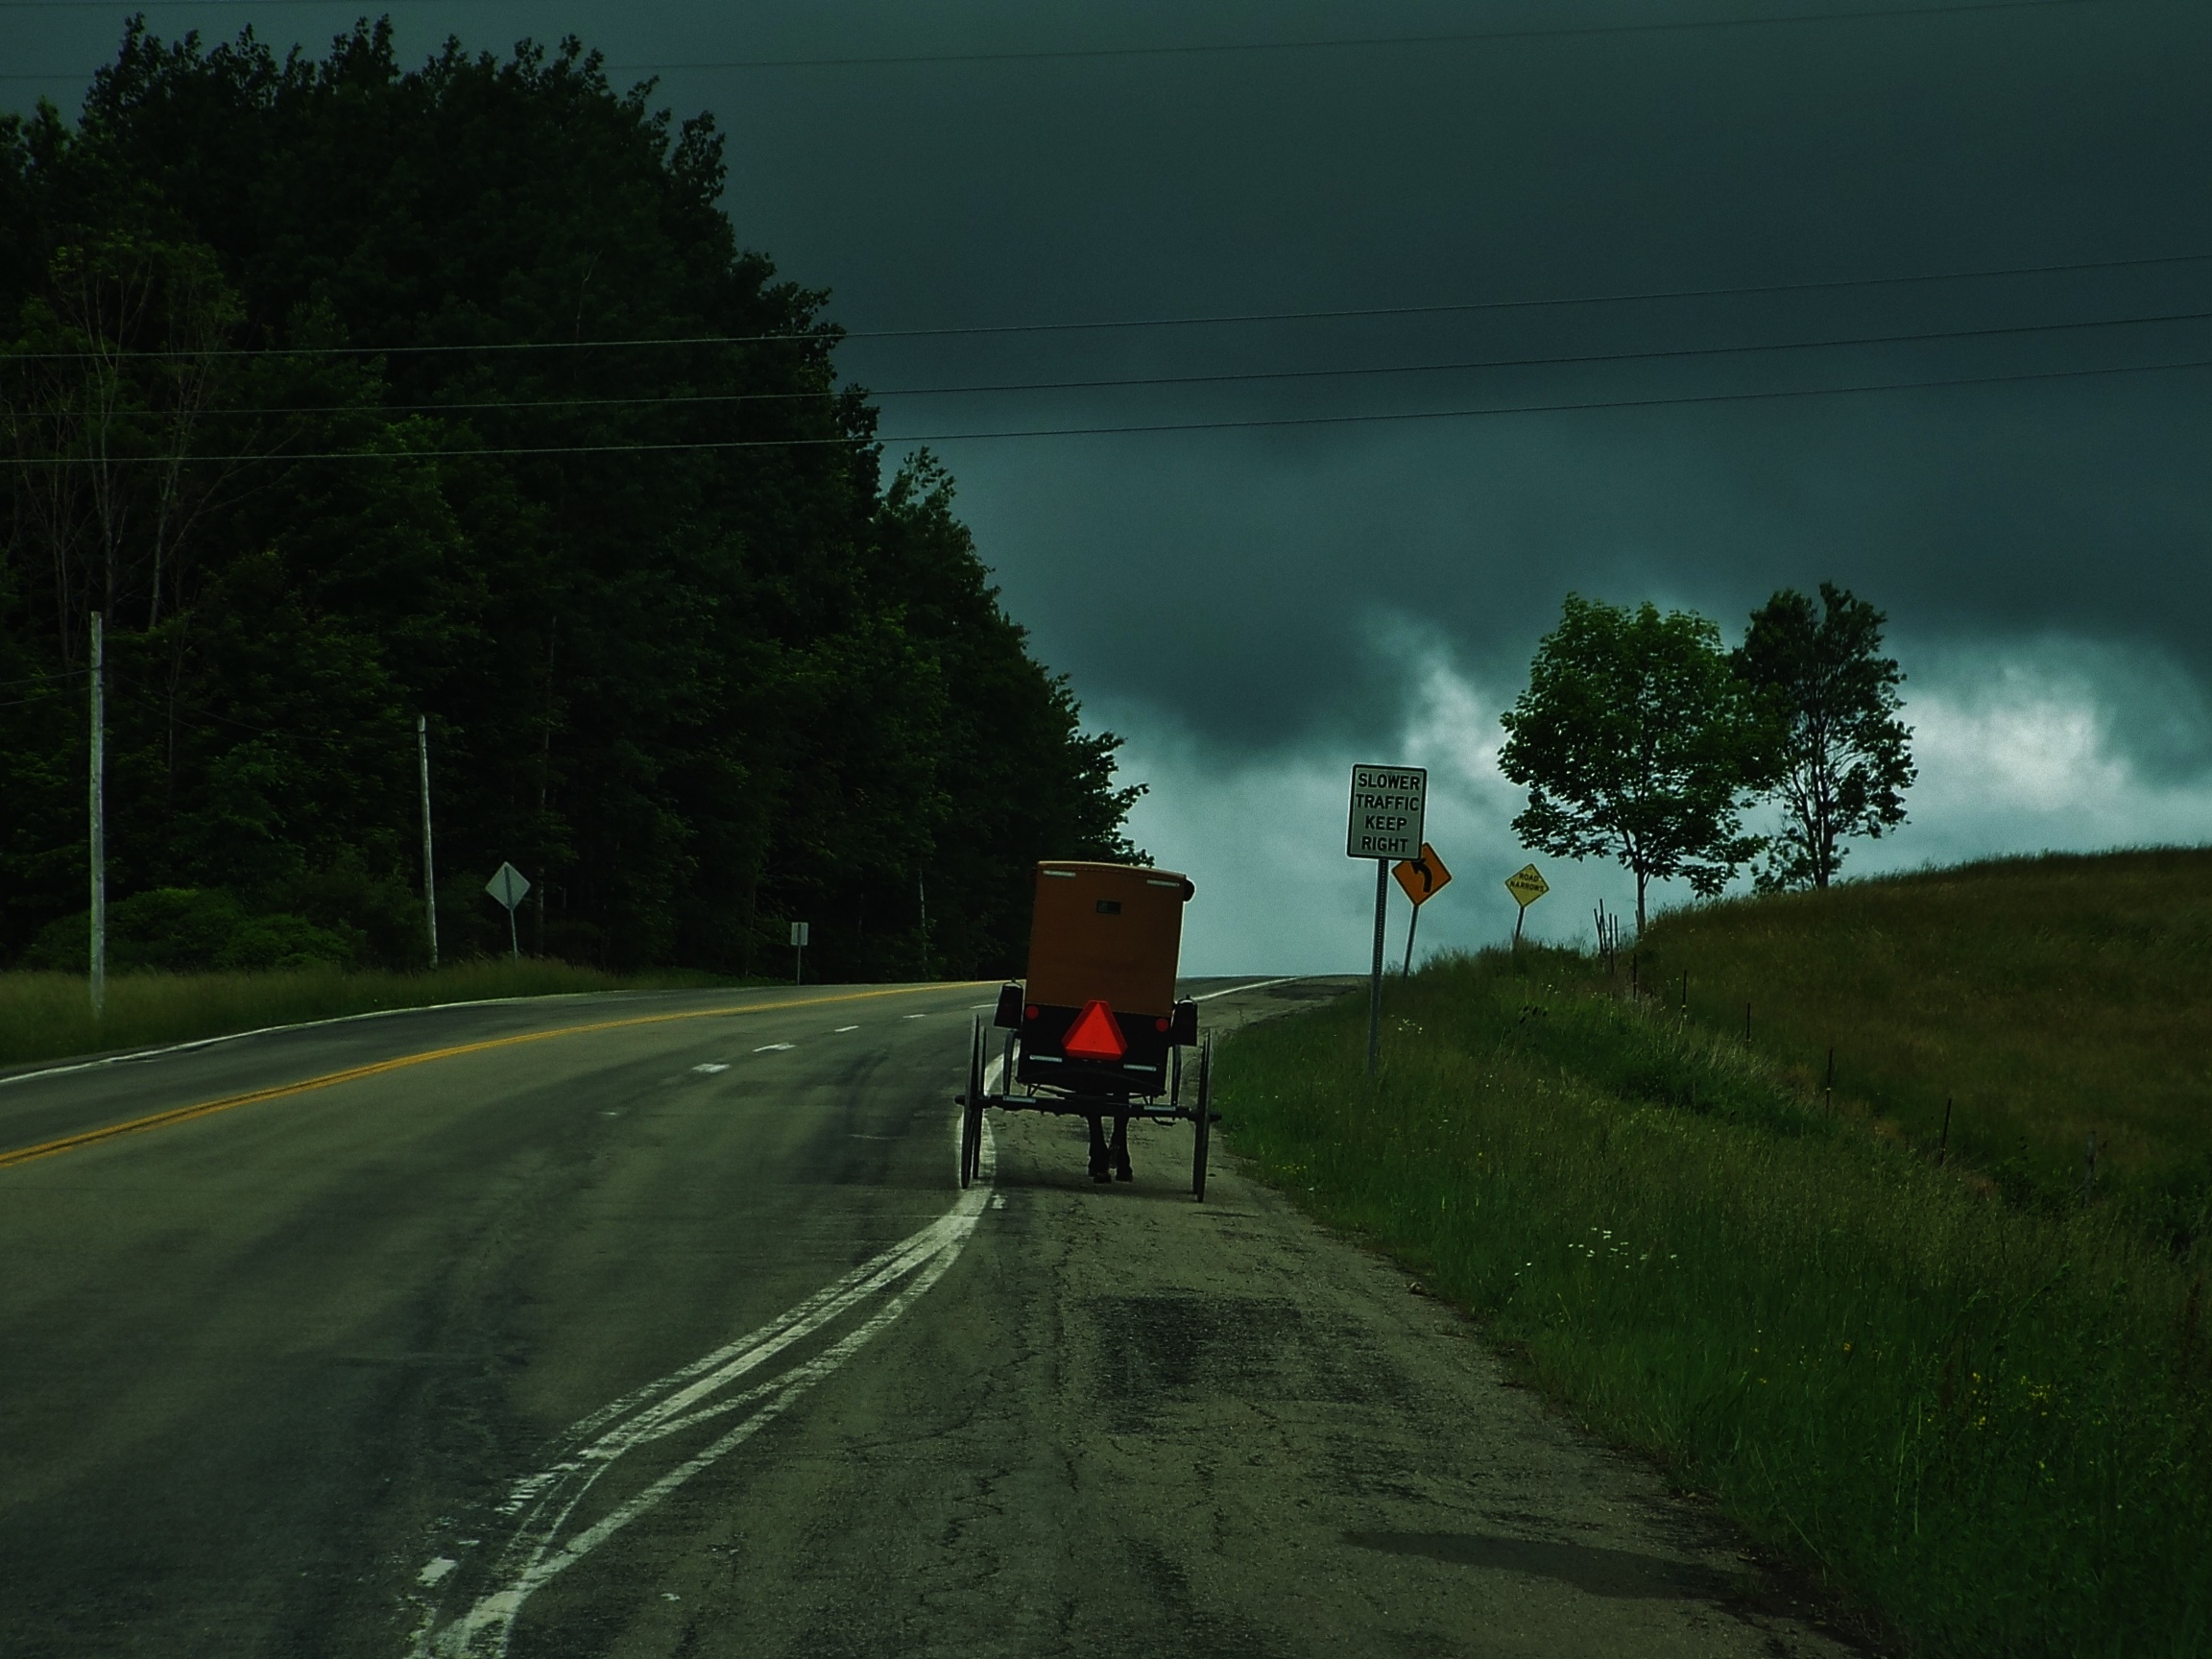
tree, nature, horizon, mountain, light, cloud, sky, fog, road, mist, night, morning, hill, highway, driving, dusk, transport, evening, green, weather, darkness, road trip, infrastructure, screenshot, rural area, atmospheric phenomenon